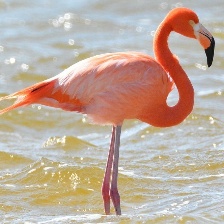
Species: AMERICAN FLAMINGO
Scientific name: PHOENICOPTERUS RUBER